Bulgaria during World War I

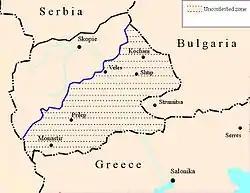
The Contested and Uncontested Zone in Vardar Macedonia.

German and Austro-Hungarian diplomats began probing the Bulgarian government's intentions immediately following the initial declaration of neutrality. The two countries presented Tsar Ferdinand with a draft of a military agreement between the Central Powers and Bulgaria. The German ambassador Michahelles also initiated negotiations for a military agreement with Prime Minister Radoslavov in August 1914. These steps did not lead to any concrete commitments by the Bulgarian government, which realized the country was not yet ready for a war. The Austrian defeat in the Battle of Cer in Serbia also undermined the attempts of Austria-Hungary to secure an explicit alliance with Bulgaria. In early September 1914, Duke John Albert of Mecklenburg visited Bulgaria as a personal representative of Kaiser Wilhelm II, but he also failed to sway the firm position of the Bulgarian government.